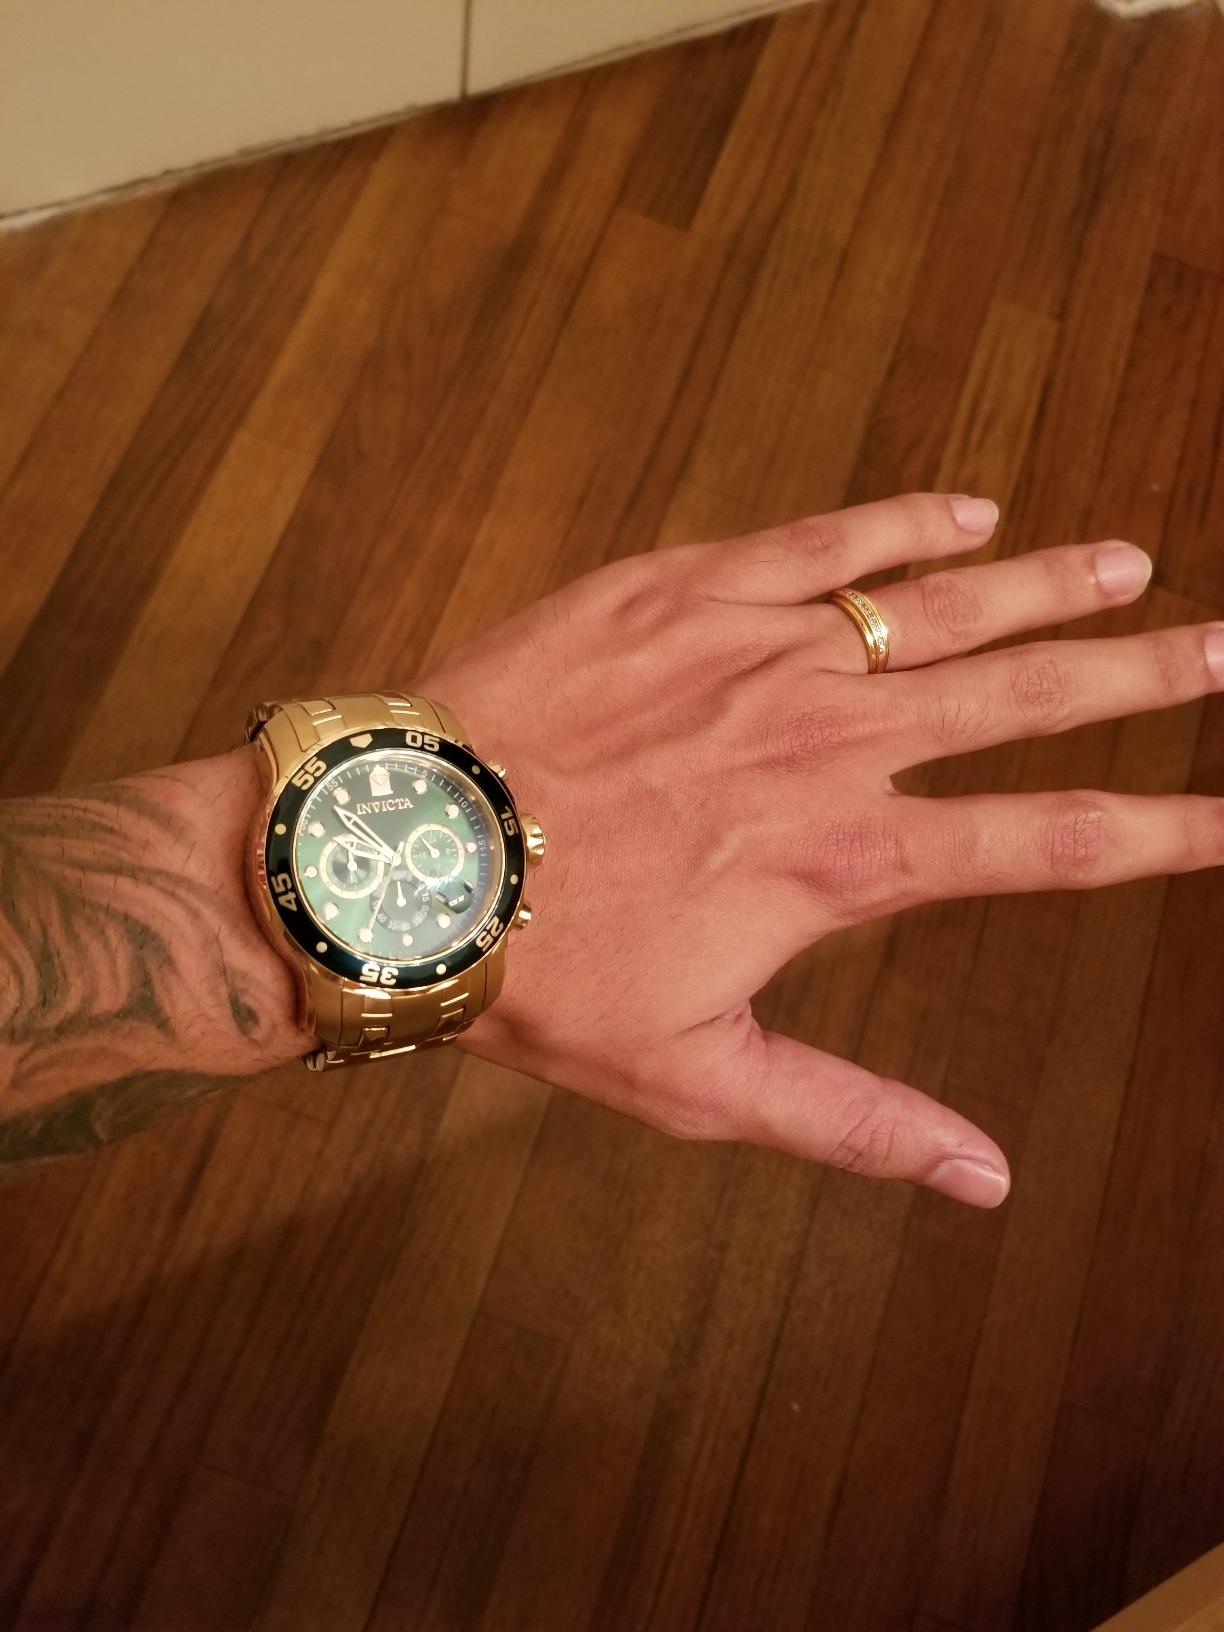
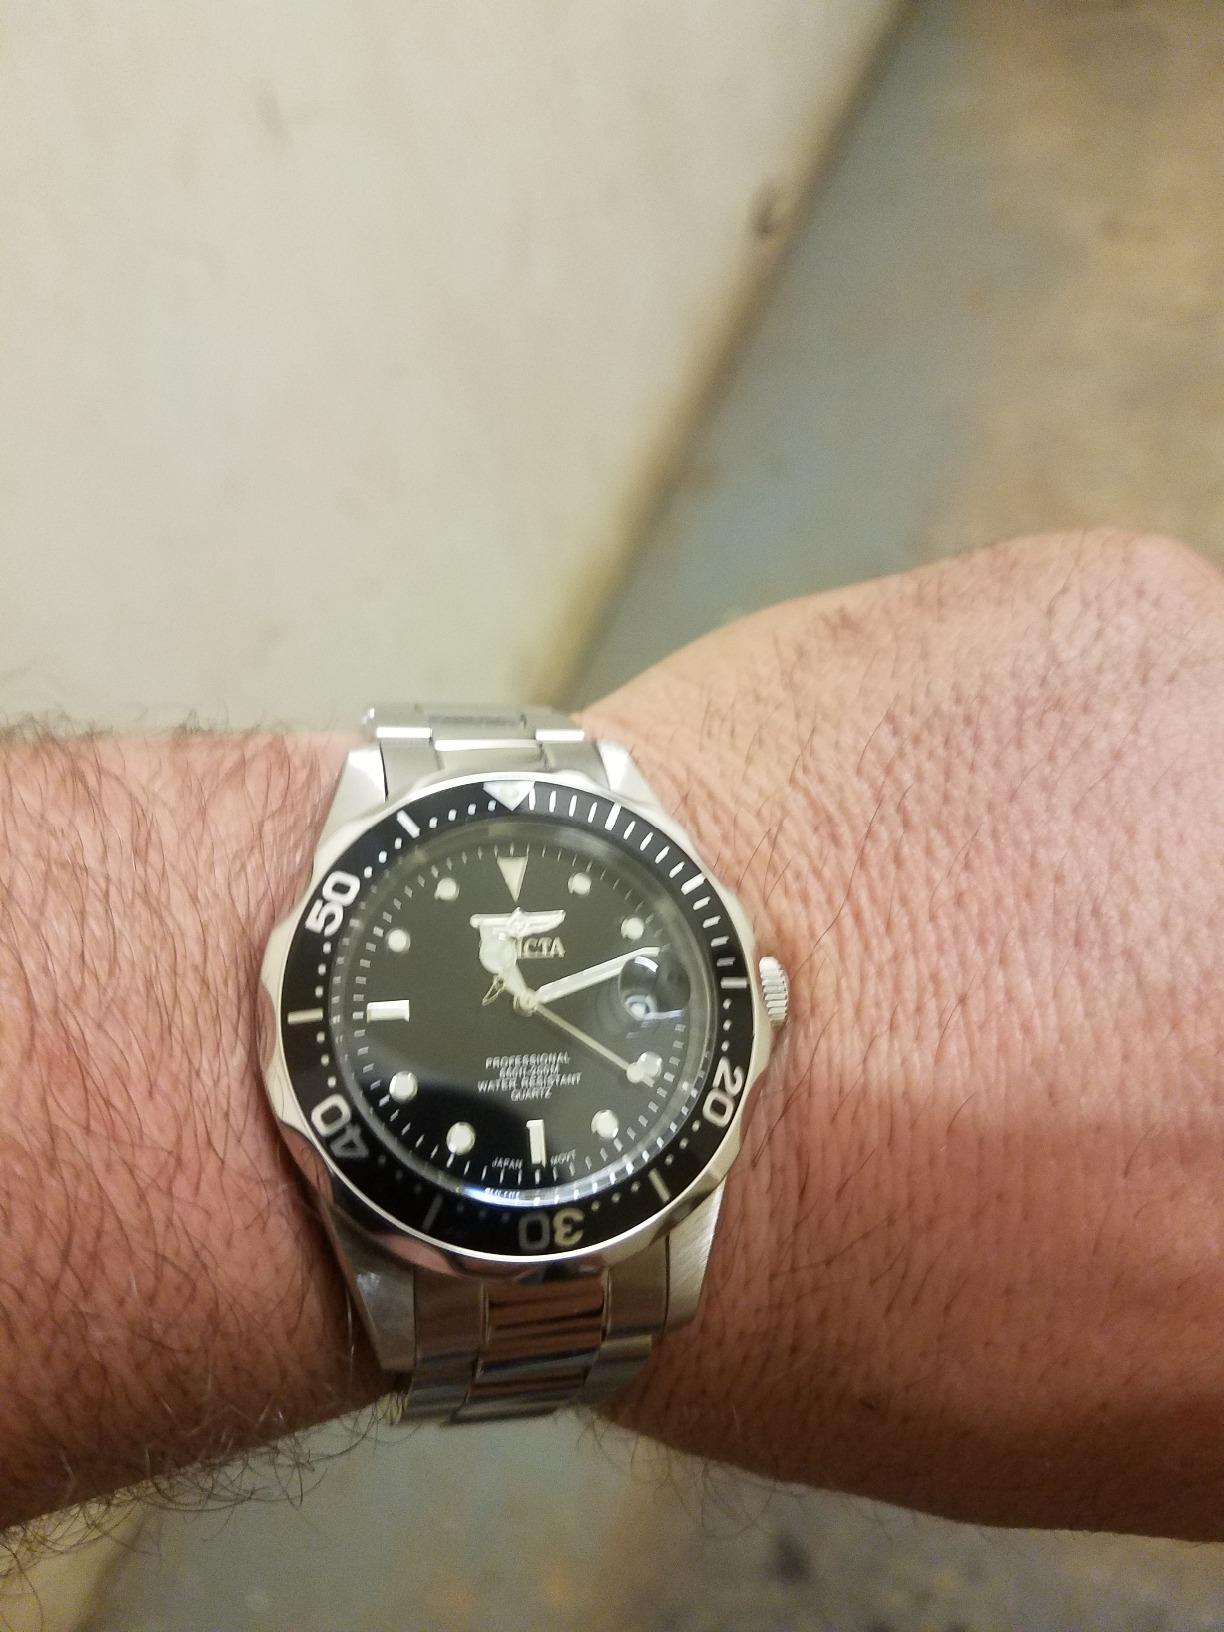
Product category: accessories_watch
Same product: no